Buzz!: The Schools Quiz

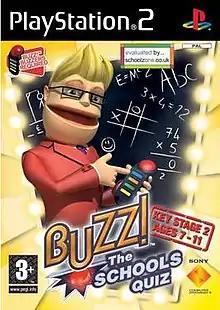
The cover of "Buzz!: The Schools Quiz"

Buzz!: The Schools Quiz is a 2008 party video game developed by Relentless Software and published by Sony Computer Entertainment for the PlayStation 2. Developed in association with the UK Government's Department for Education and Skills (DfES), it was released only in the United Kingdom. The game's 5,000 questions are based on the Key Stage 2 Curriculum that covers children between the ages of 7 and 11 years.
Although the game is published by Sony the development cost were covered by Relentless themselves and a Government grant from DfES to fund the initial prototype.